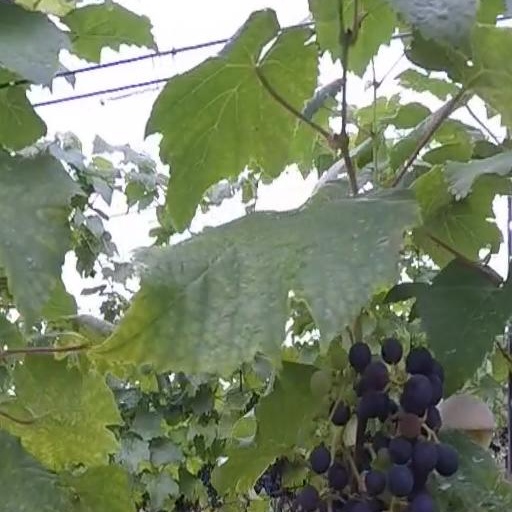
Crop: grape